1963 request for a state of exception in Brazil

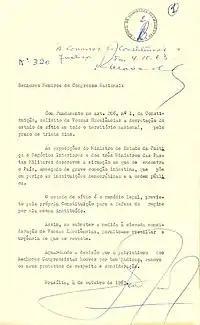
Presidential message to the Congress

On October 4, 1963, the President of Brazil João Goulart, sent to the National Congress a request for a state of exception for 30 days throughout the national territory. Citing the crisis and the threat of internal disturbances as justification, it was based on Congress's resistance to approving the reforms desired by the Executive, as well as the need to assert itself before the opposition. Its immediate antecedent was an interview by Carlos Lacerda, governor of Guanabara, to the American newspaper Los Angeles Times. Lacerda spoke explicitly of the possibility of Goulart being deposed by the military. The Ministers of War, Navy and , outraged, wanted forceful action against the governor, who was a right-wing oppositionist. The state of exception would possibly be accompanied by in some states, and is associated with a military plan to arrest Lacerda and an operation in Pernambuco, governed by leftist Miguel Arraes, who was against the measure. The proposal was rejected by both the right and the left, who felt they could also be targeted by the exceptional powers. Without support, the President withdrew the proposal on October 7, and his political position was weakened.